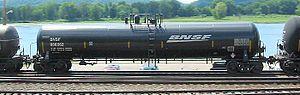
La Burlington Northern and Santa Fe Railway est l'une des sept compagnies de chemin de fer de classe 1 aux États-Unis. Son siège est situé à Fort Worth. La compagnie est née le 31 décembre 1996 de la fusion du Burlington Northern Railroad et de l'Atchison, Topeka and Santa Fe Railway. C'est une filiale à 100 % de la Corporation Burlington Northern Santa Fe.